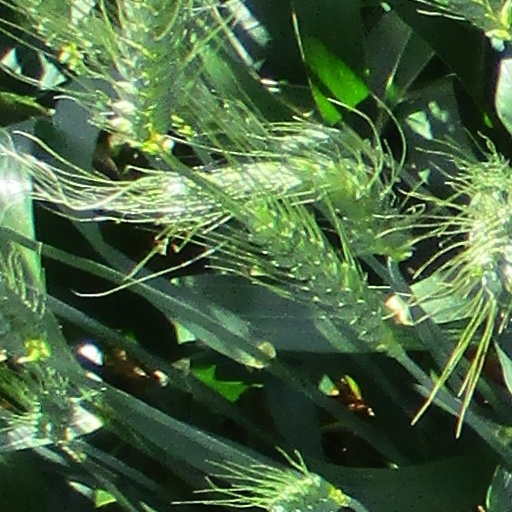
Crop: wheat